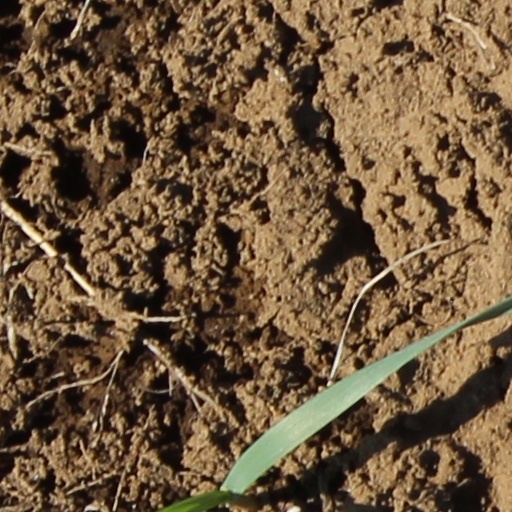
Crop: wheat